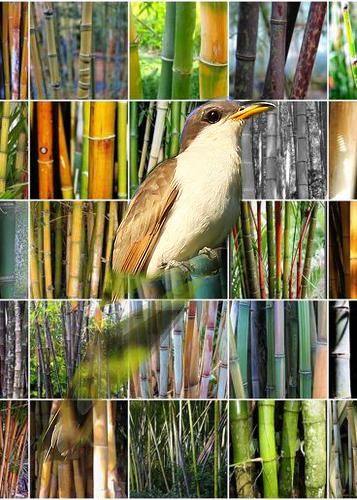
Bird species: Yellow_billed_Cuckoo
Bird type: landbird
Background: land